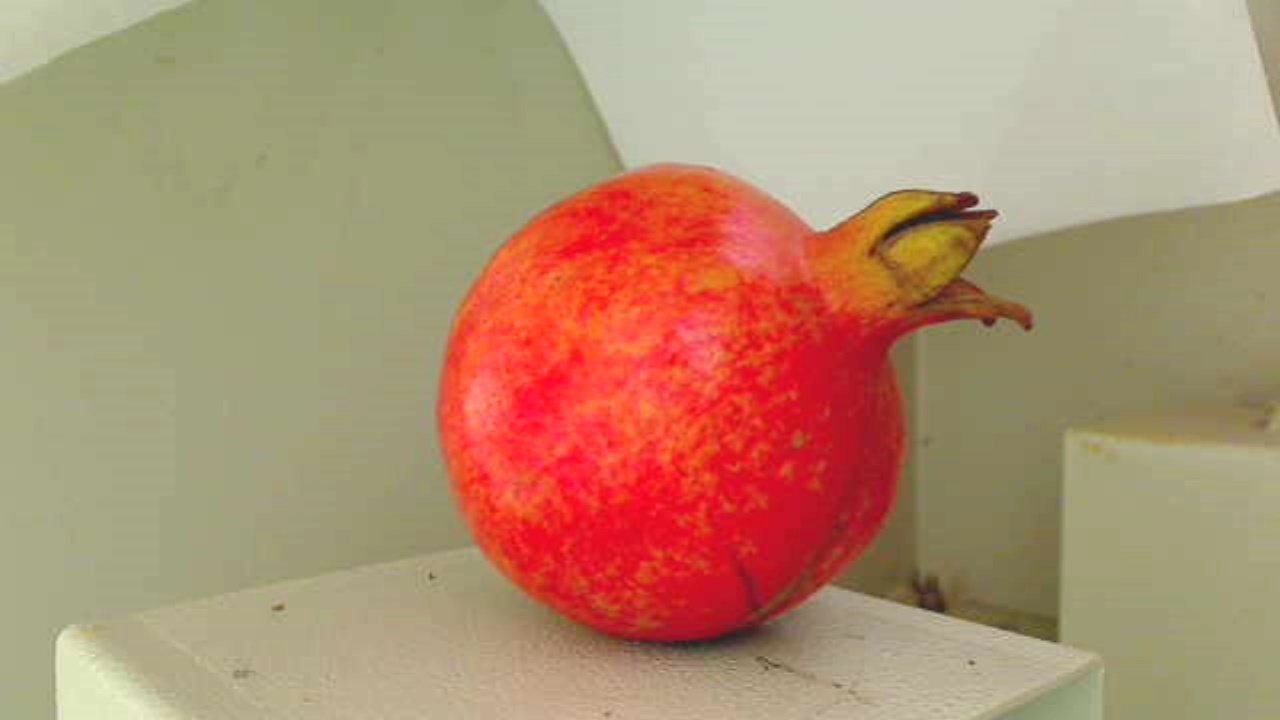
Grade: grade-3
Quality: quality-3